Jerry Richardson Stadium

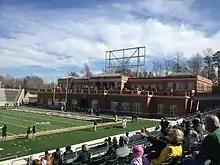
A brick structure at the end of an American football field.

Designed by Jenkins·Peer Architects and the DLR Group, the facility is covered with UNC Charlotte's unique brick style, called "Morrocroft Special", from Hanson Brick. To better align with the rest of the Charlotte Research Institute Campus, which was laid out to match Tryon Street, the stadium is slightly off of the traditional north–south alignment of most American football stadiums. The Judy W. Rose Football Center, named for the school's long-time athletic director, is located on the southeastern end of the facility. The center includes various academic and athletic amenities. The facility also includes of practice fields with a Bermuda sod grass turf, which are connected by a pedestrian bridge.